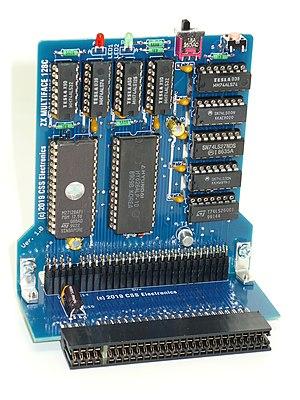
Le Multiface était un périphérique matériel produit par Romantic Robot pour plusieurs ordinateurs personnels des années 1980. La fonction principale de l'appareil était de copier la mémoire de l'ordinateur sur un stockage externe après avoir appuyé sur un bouton rouge du Multiface. Comme la plupart des jeux de l'époque n'avaient pas de fonction de sauvegarde, le Multiface permettait aux joueurs de sauvegarder leur position en copiant sur une disquette ou cassette un instantané chargeable du jeu. Les logiciels informatiques du début des années 1980 étaient généralement chargés dans la RAM en une seule fois, avec des mesures de protection contre la copie concentrant la phase de chargement ou juste après. La fonction d'instantané pouvait être utilisée après l'exécution des routines de protection contre la copie, pour créer une sauvegarde qui n'était effectivement pas protégée contre une distribution non autorisée. Les modèles ultérieurs du Multiface ont atténué cela en exigeant que l'appareil soit présent lors du rechargement des vidages en mémoire, rendant les vidages inutiles pour les personnes sans Multiface.